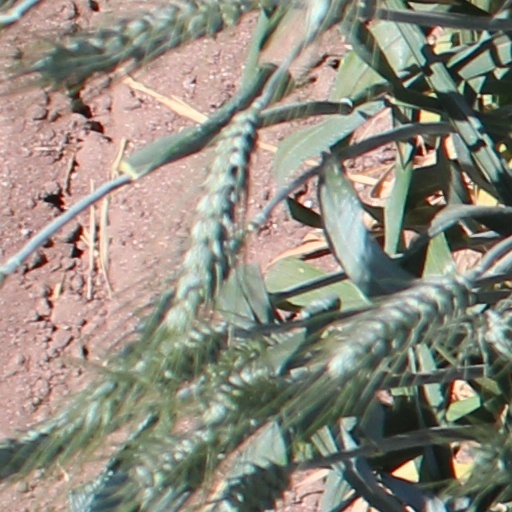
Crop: wheat